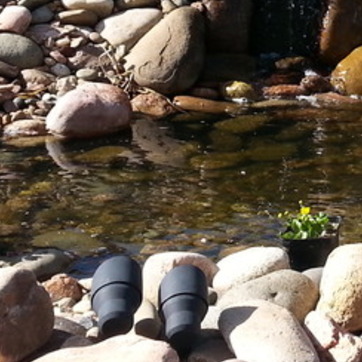
Material: water